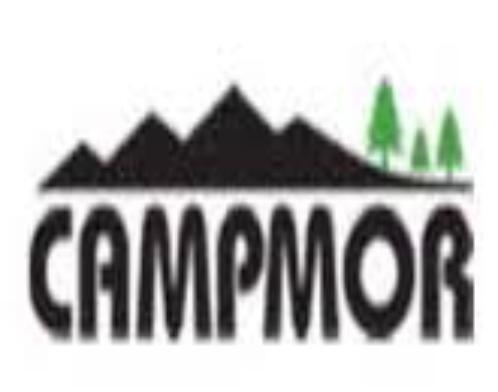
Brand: Campmor
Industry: Clothes